Charles Wills

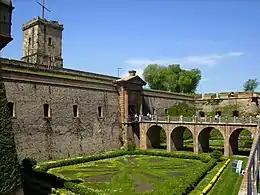
Montjuïc Castle, Barcelona; Wills participated in its capture in September 1705, then defended it in April 1706

In 1705, Wills accompanied the Earl of Peterborough to Spain as quartermaster-general, serving at the capture of Barcelona on 4 October 1705; nine days later, he was made colonel of a regiment of marines, later the 30th Foot. In January 1706, he participated in a brief but bloody encounter at San Esteban de Litera, taking command when Major-General Conyngham was mortally wounded. He was also part of the garrison during the unsuccessful Bourbon attempt to retake Barcelona in April 1706, and was promoted brigadier-general on 1 January 1707.